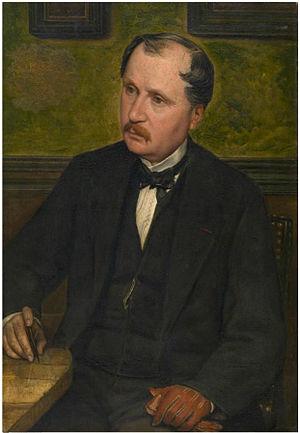
Alphonse Hubert François Balat est un architecte belge.
23 février : élection à Bucarest comme souverain des Principautés unies de Moldavie et de Valachie de Philippe de Belgique qui refuse d'y donner suite.